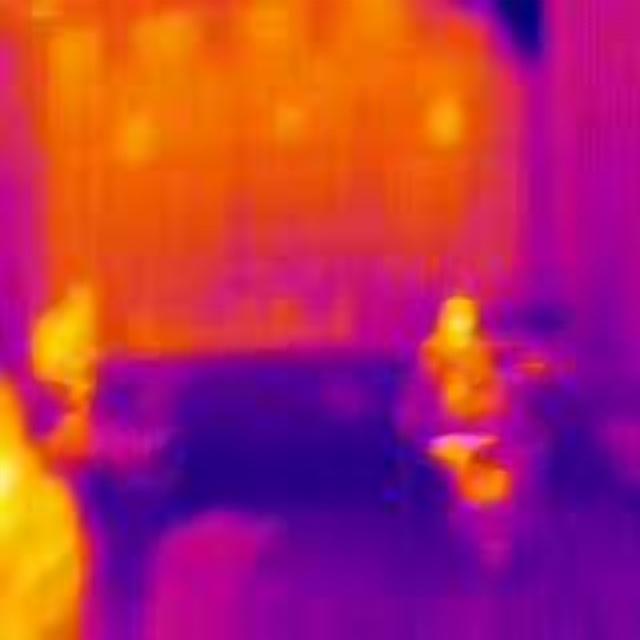
Detected objects:
label: person
label: person
label: person